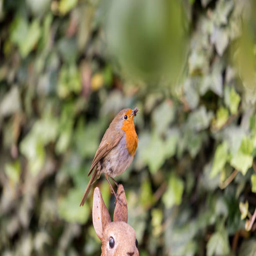
biological species in an english country garden